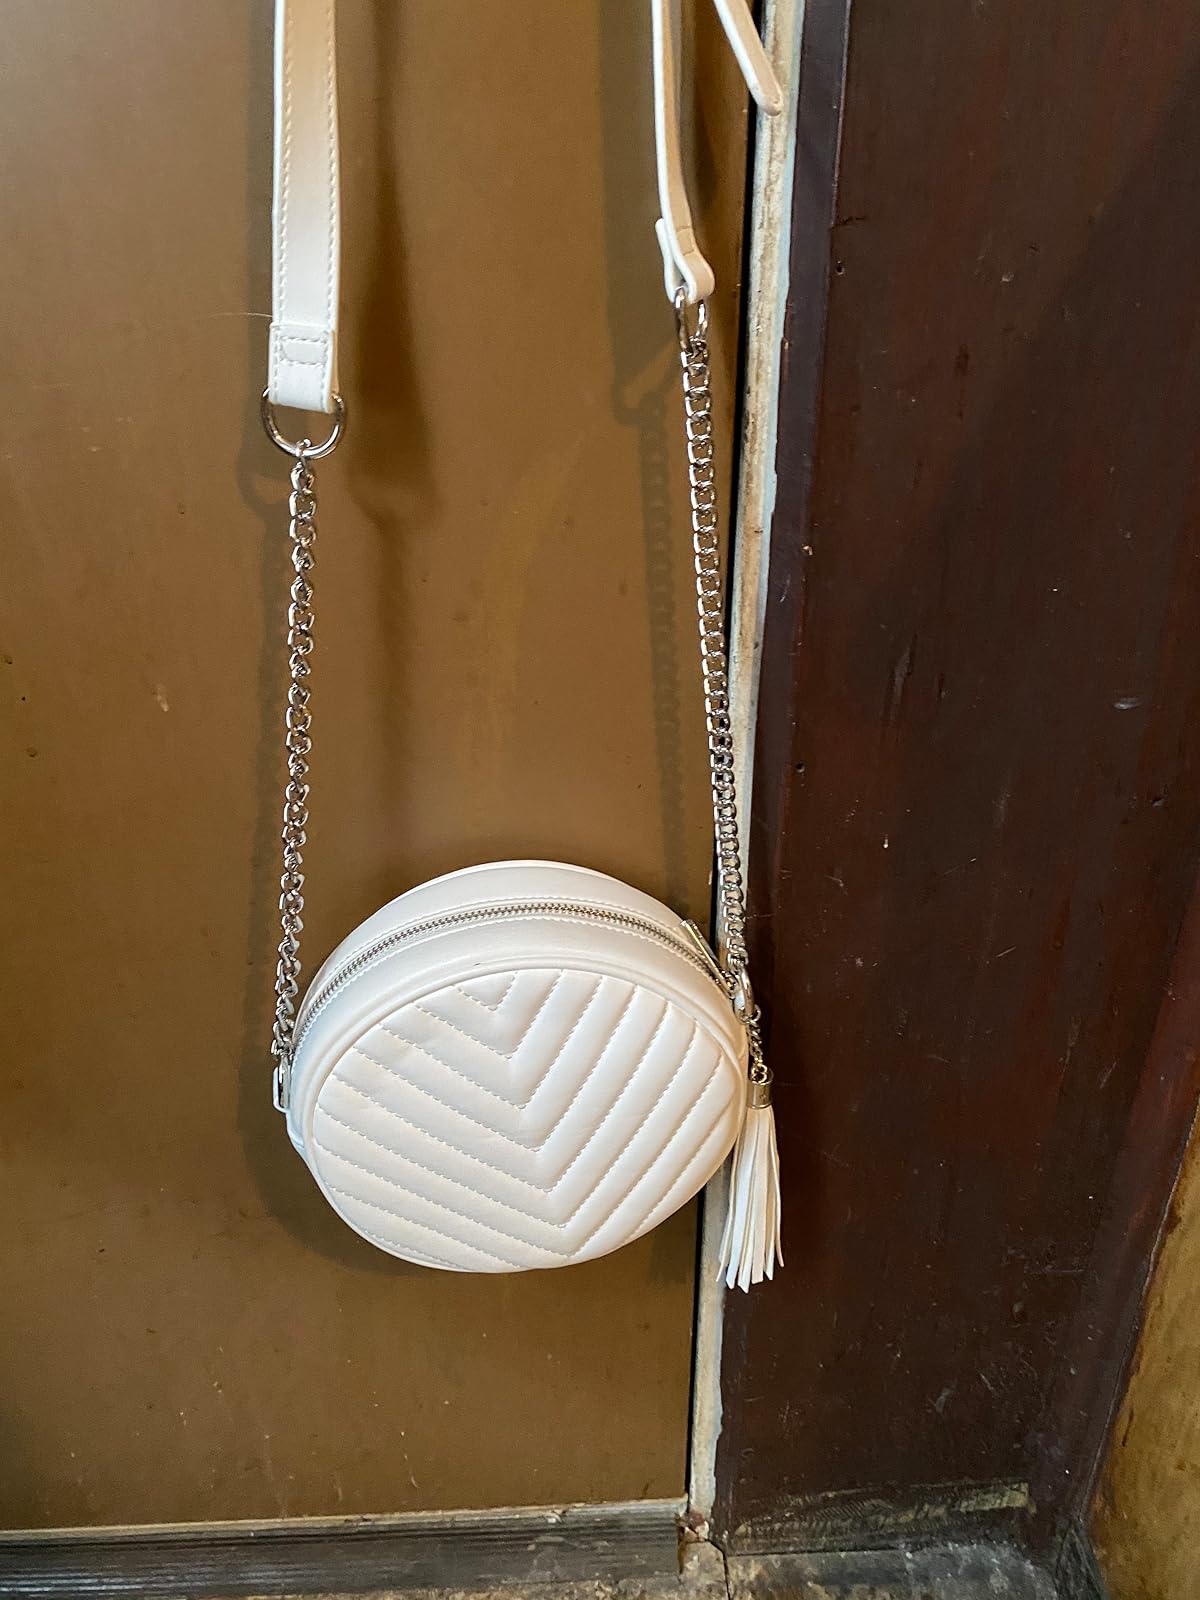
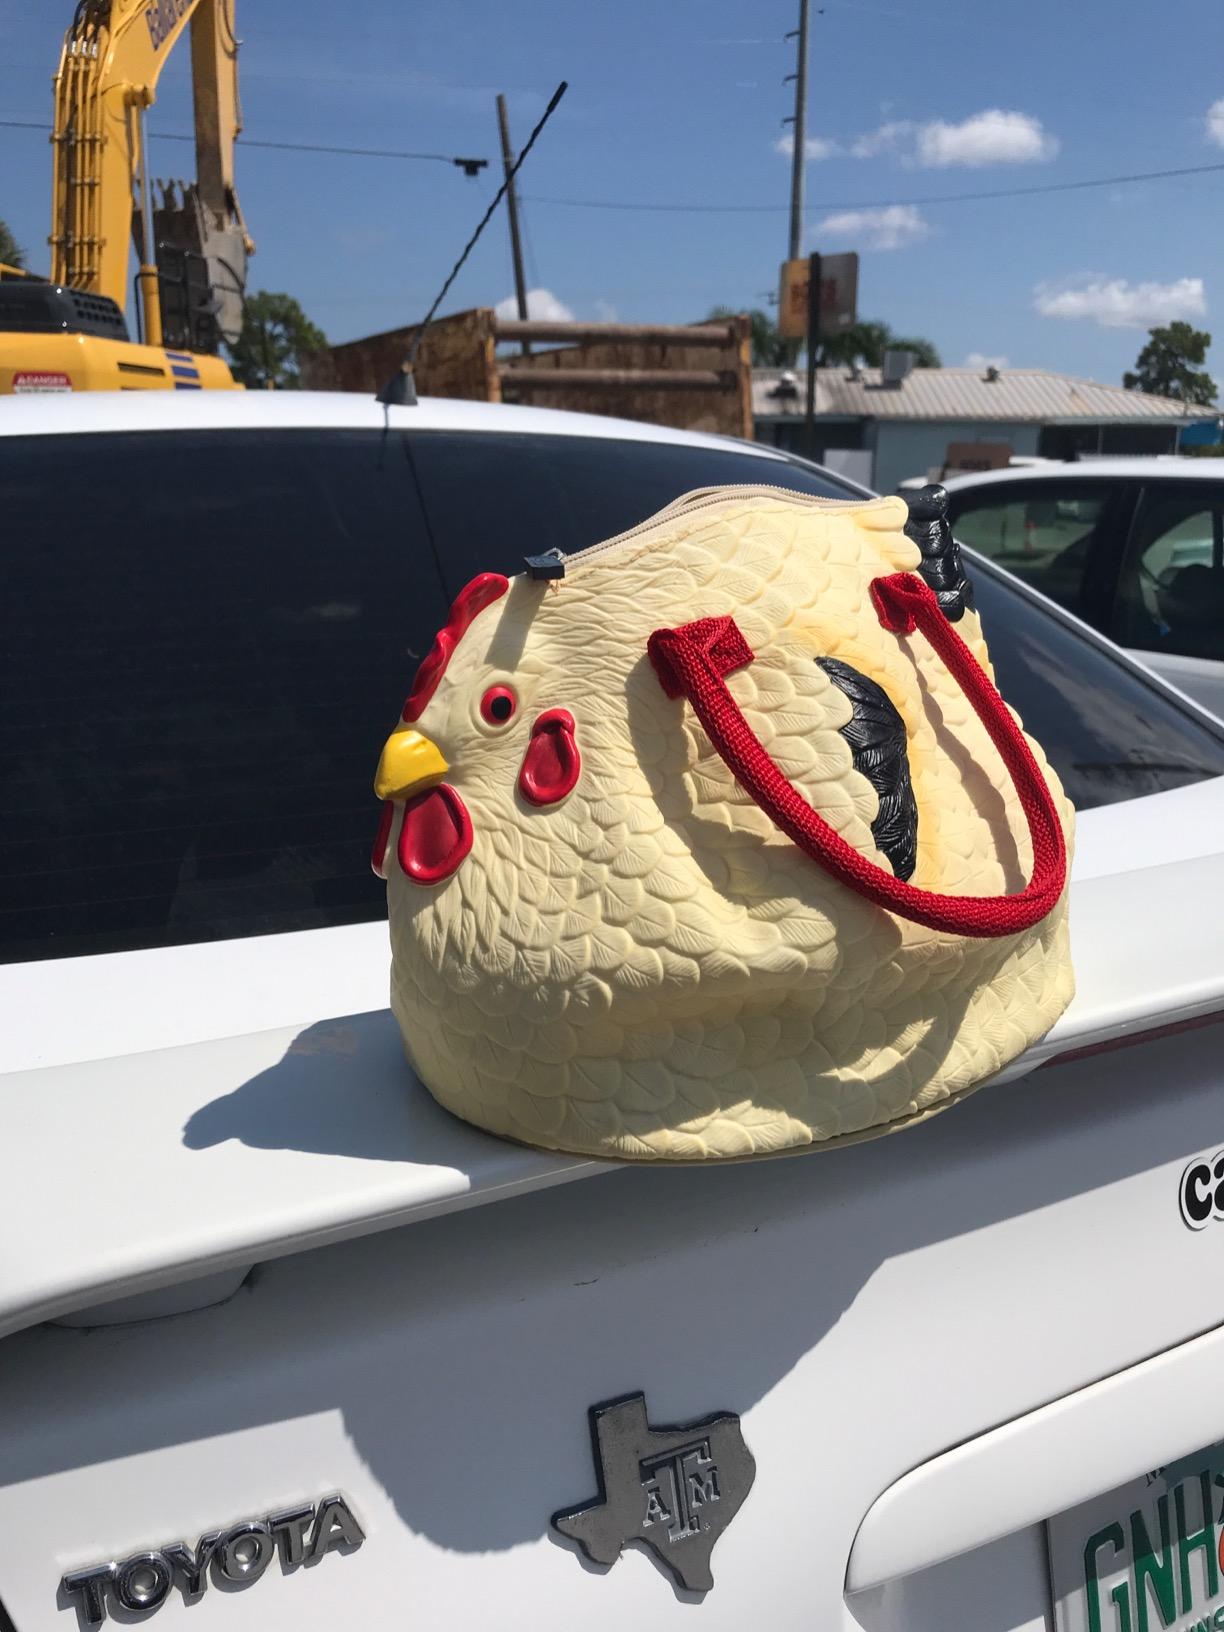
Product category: accessories_handbag
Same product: no